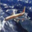
Label: airplane